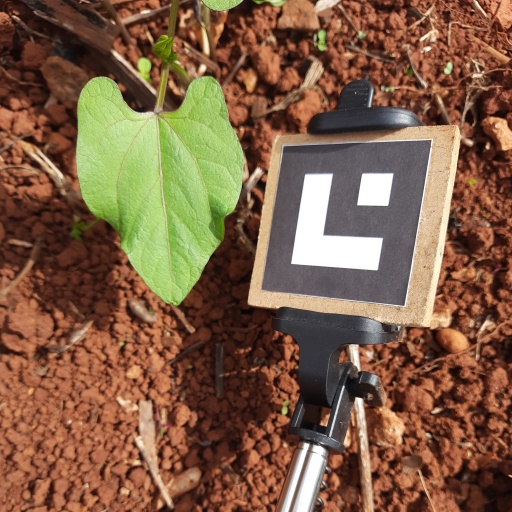
Observations: wavy surface, no eating holes, under sunlight